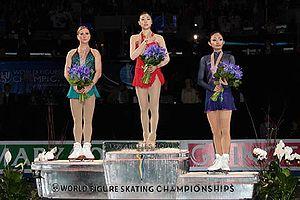
Les championnats du monde de patinage artistique 2009 ont eu lieu du 23 au 29 mars au Staples Center de Los Angeles aux États-Unis.